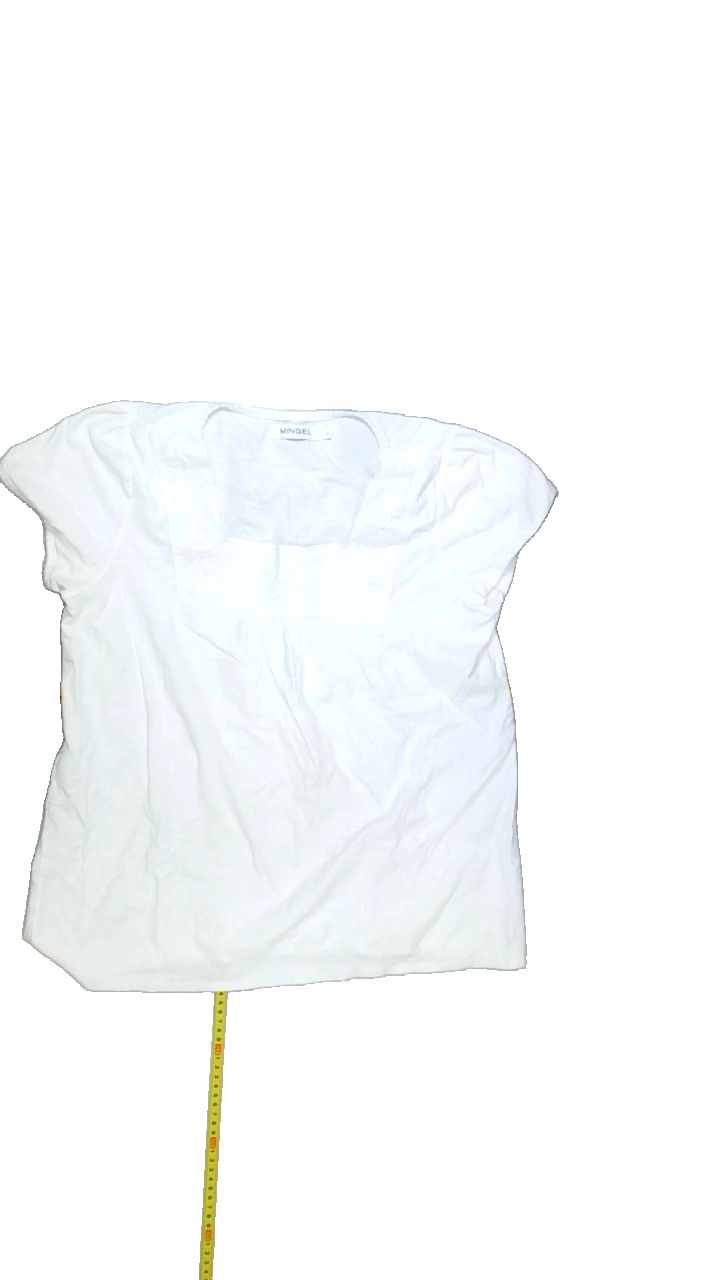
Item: T-shirt (Ladies)
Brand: Not Applicable
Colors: White
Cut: Regular, C-collar
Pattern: Lace
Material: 100%cotton
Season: All
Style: No trend
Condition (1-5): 2
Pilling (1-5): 4
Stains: Yes
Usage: Export
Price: <50